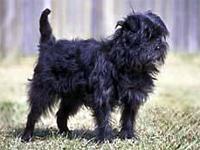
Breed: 200-n000012-affenpinscher